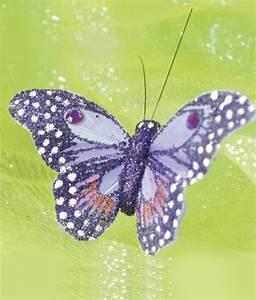
butterfly